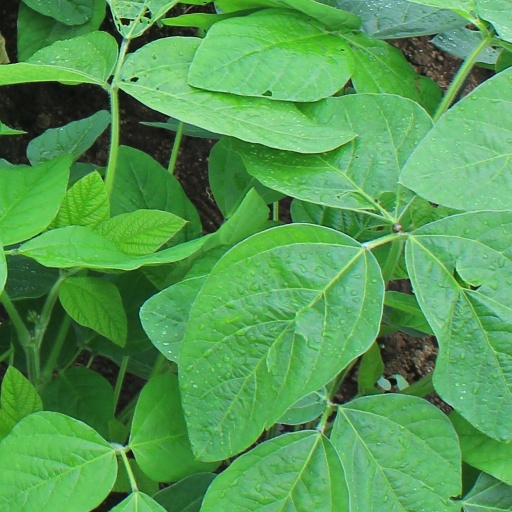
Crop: soybean